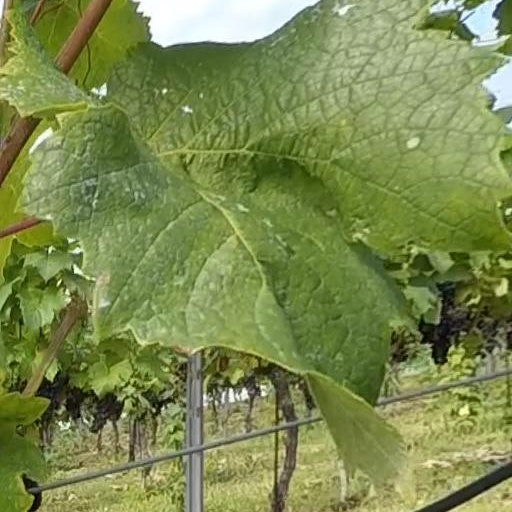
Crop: grape